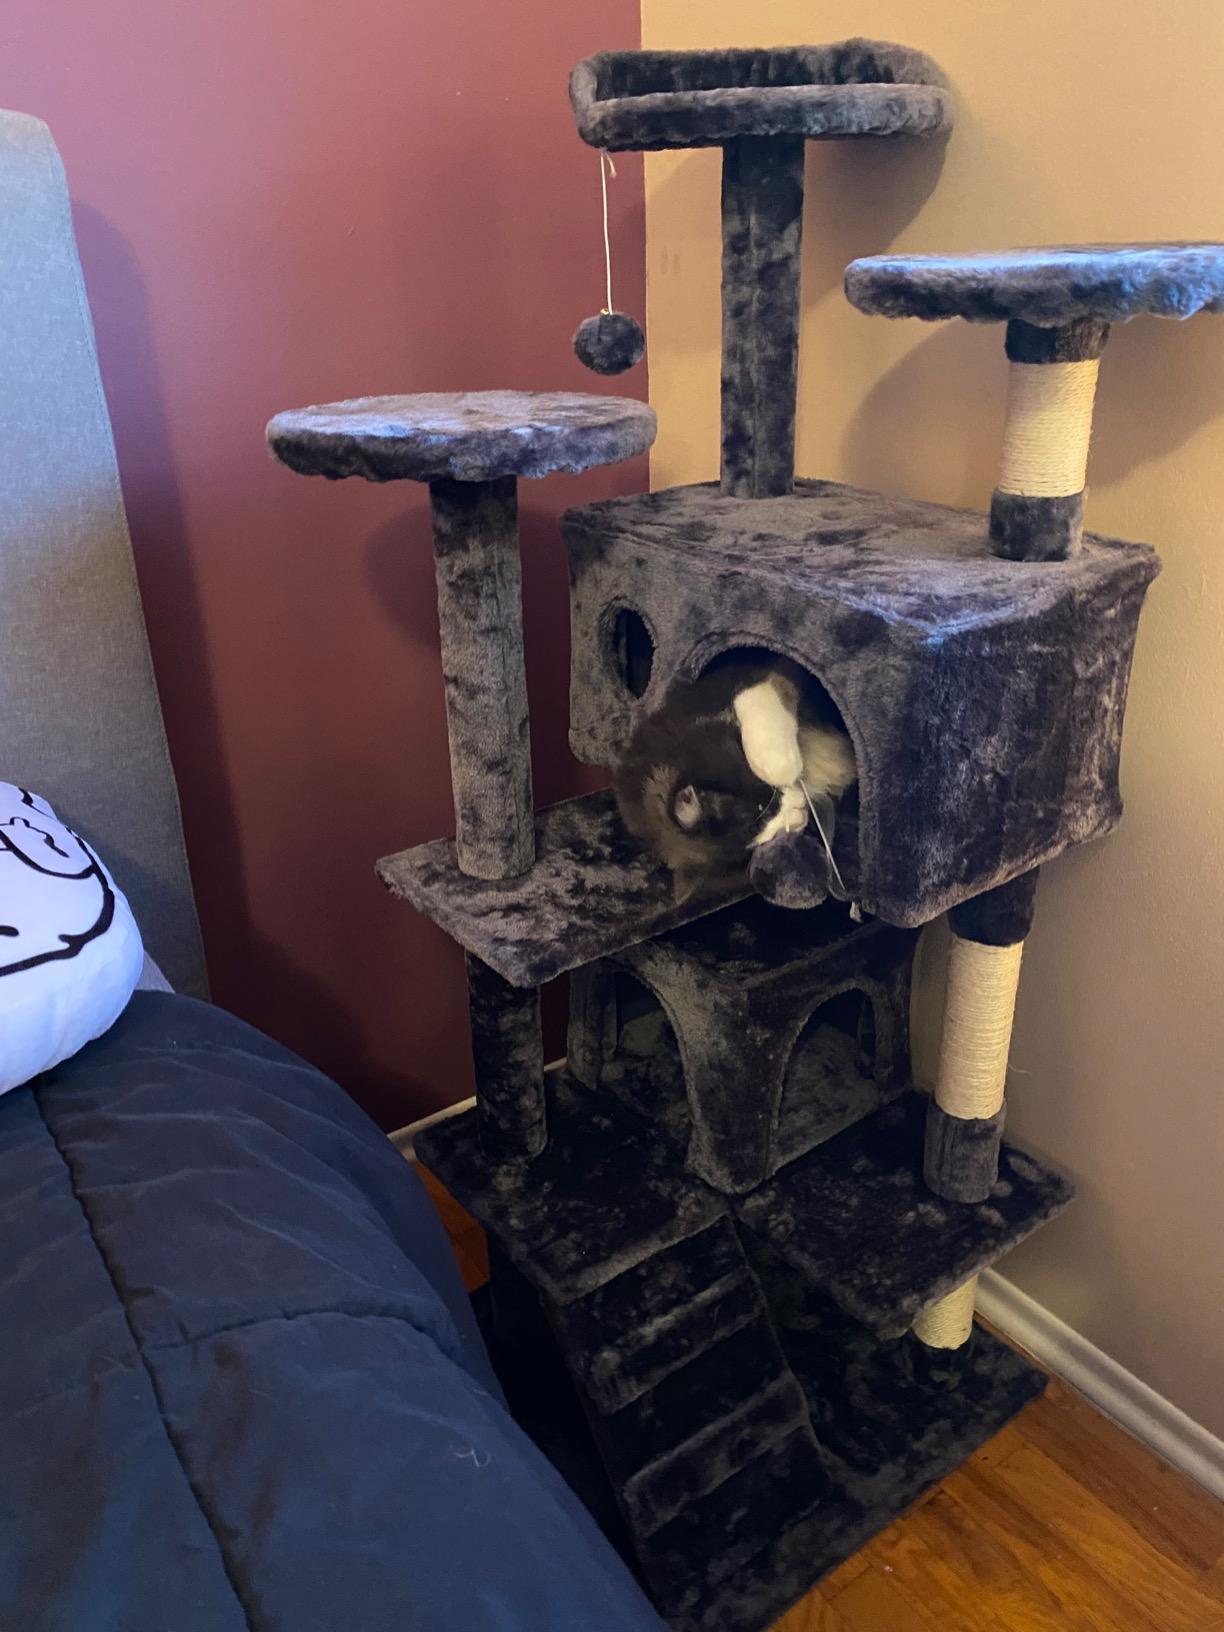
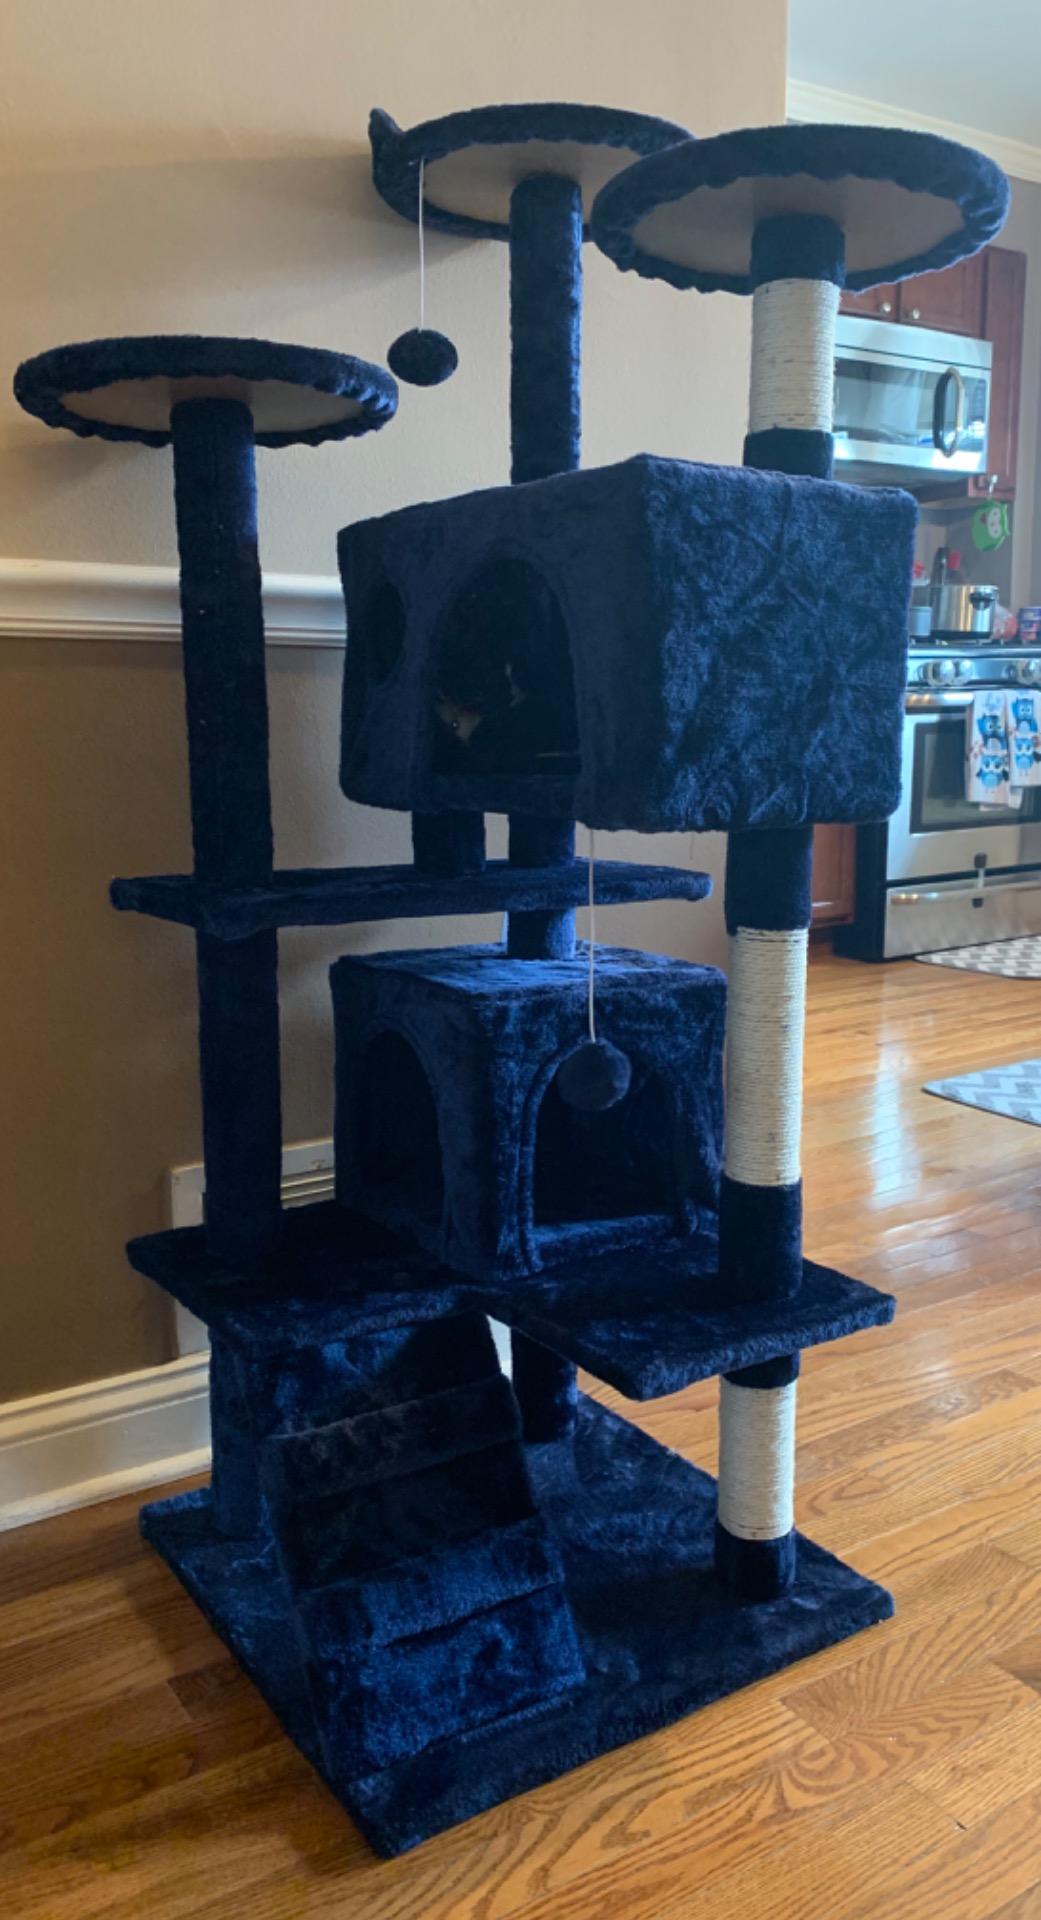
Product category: items_cat tree
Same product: no